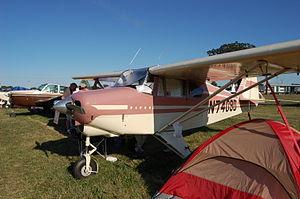
Les Piper PA-20 Pacer et PA-22 Tri-Pacer étaient une famille d'avions légers à quatre places et aile haute renforcée qui furent produits par le constructeur américain Piper Aircraft après la fin de la Seconde Guerre mondiale.